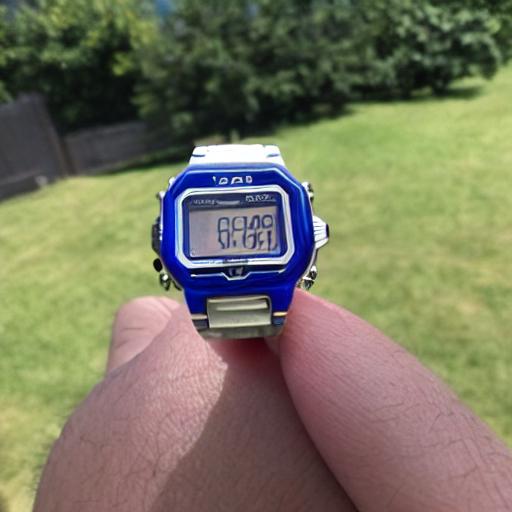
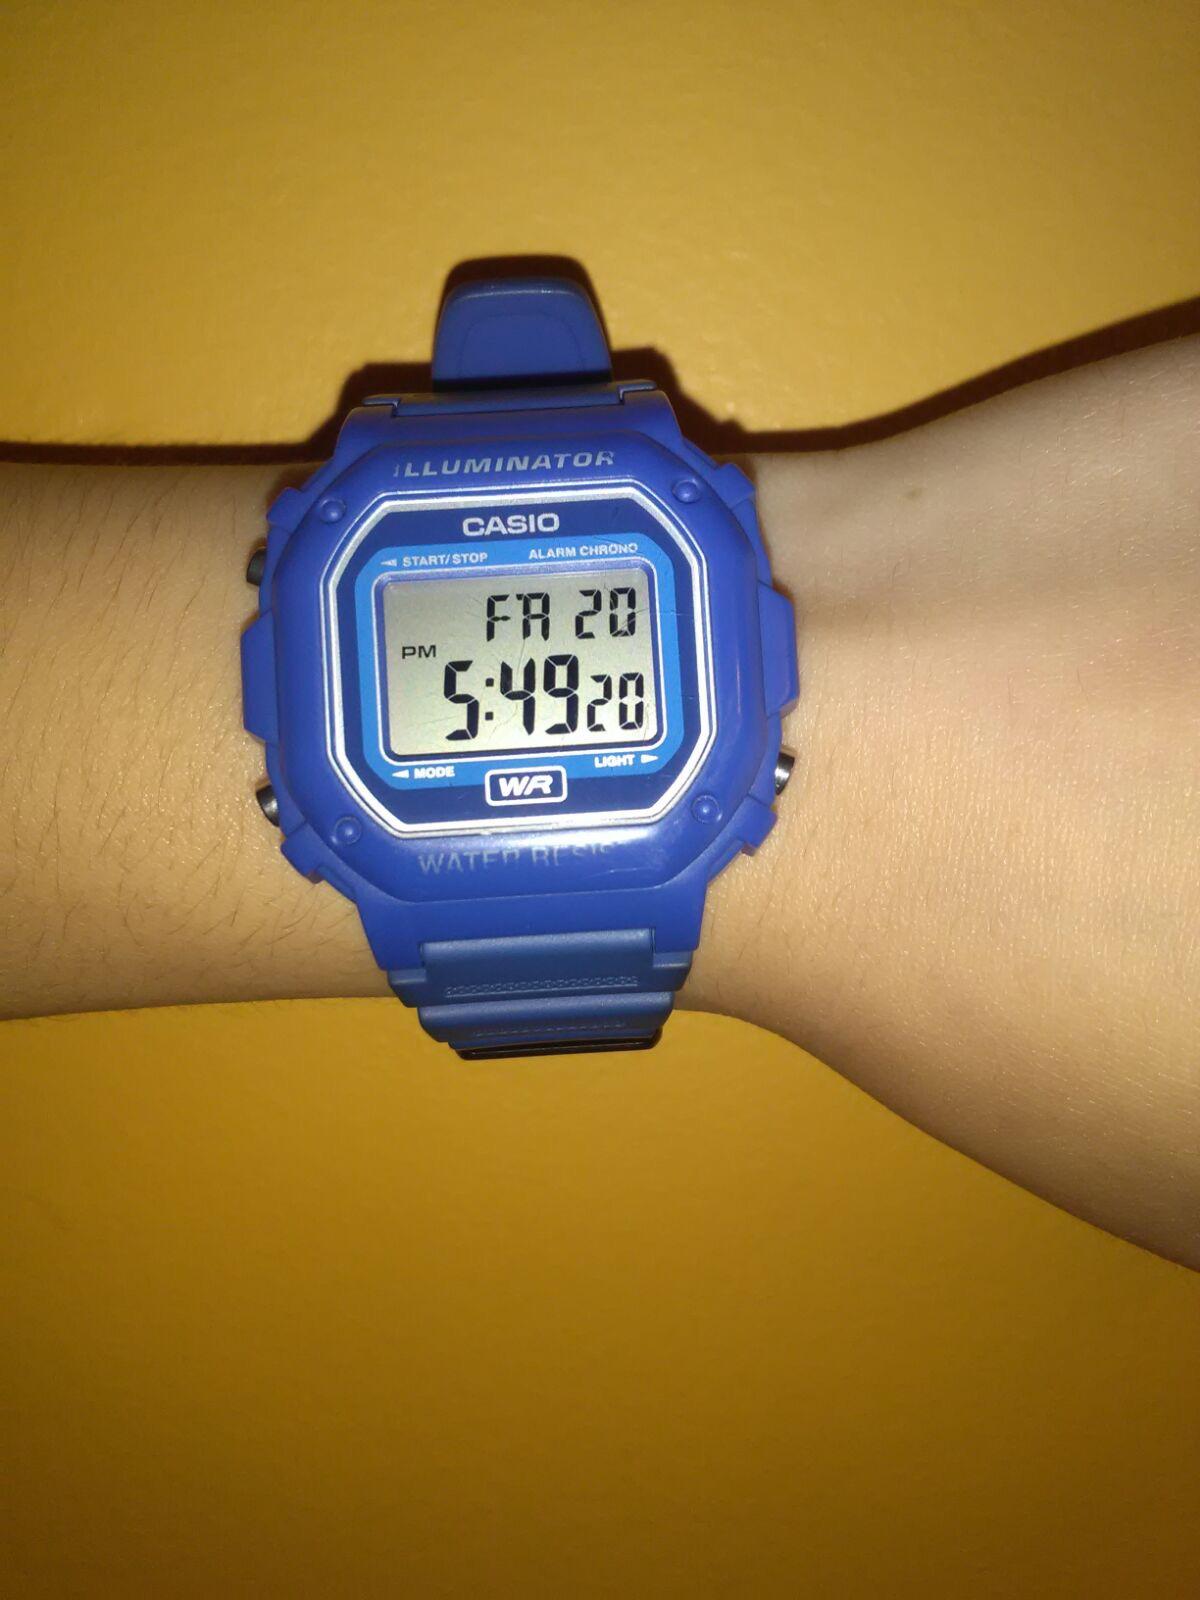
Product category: accessories_watch
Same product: no